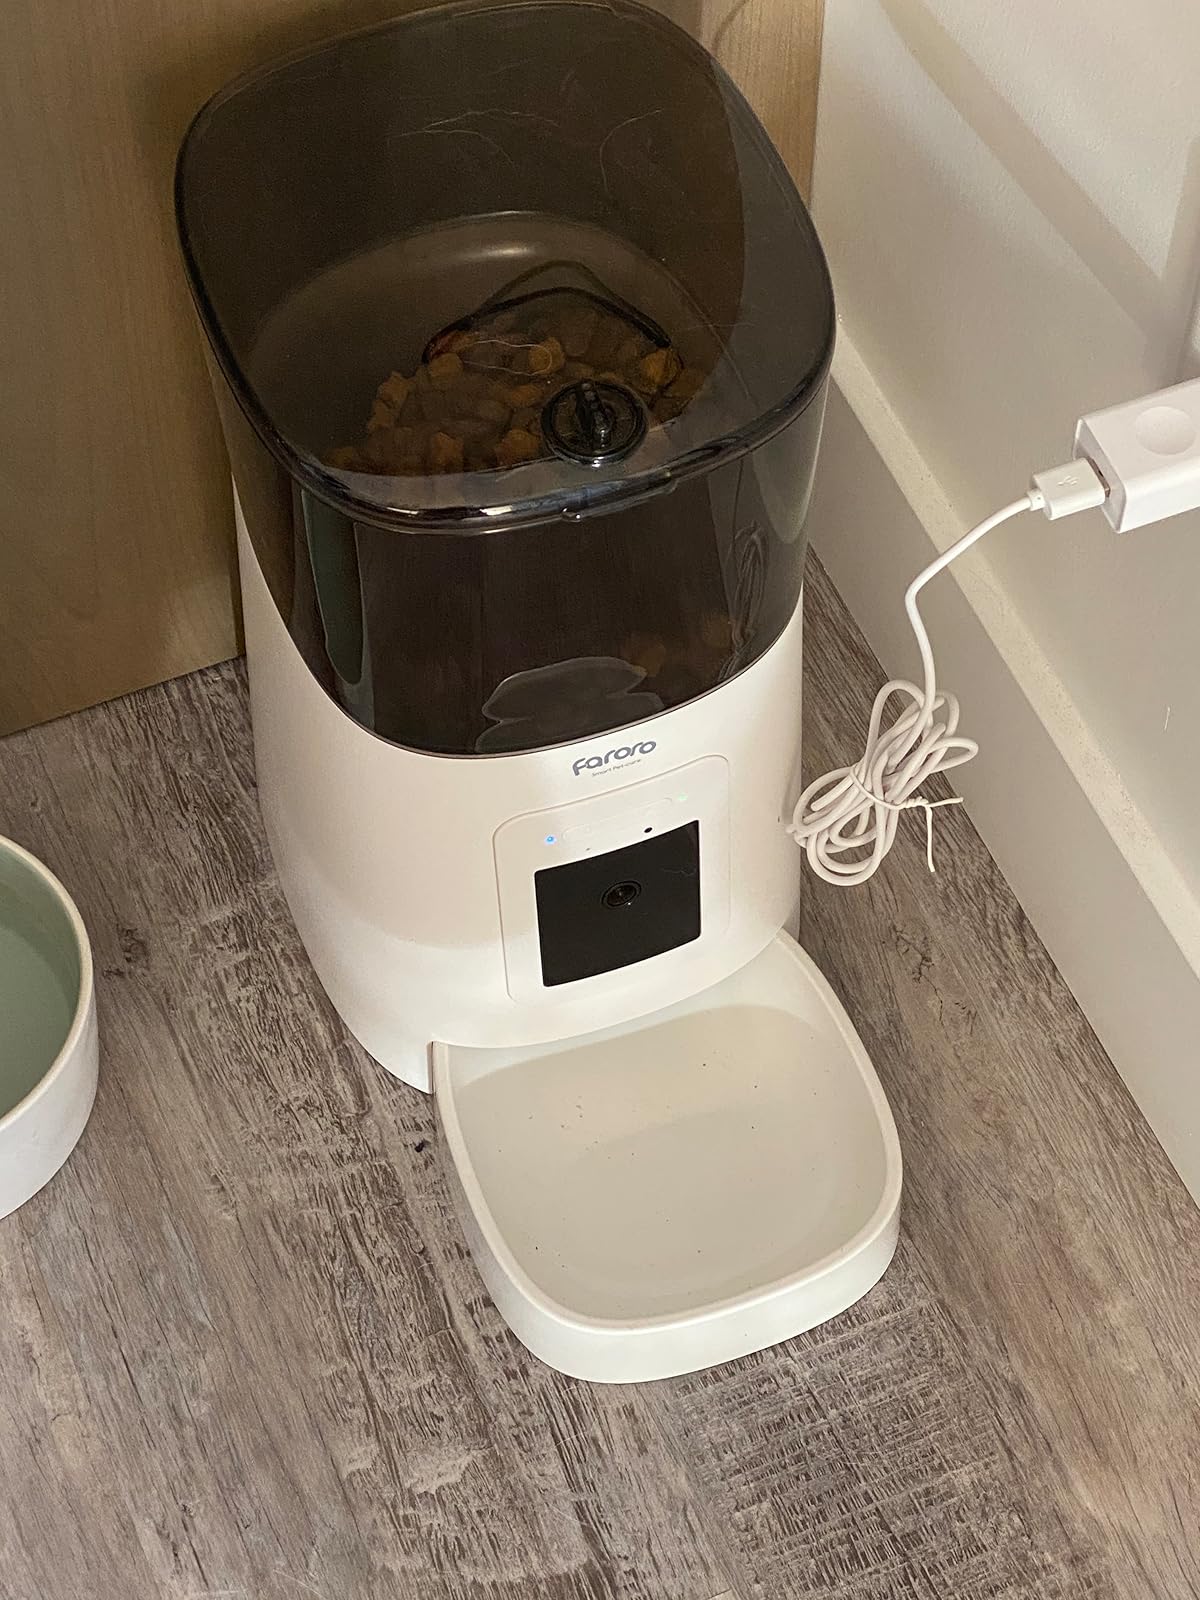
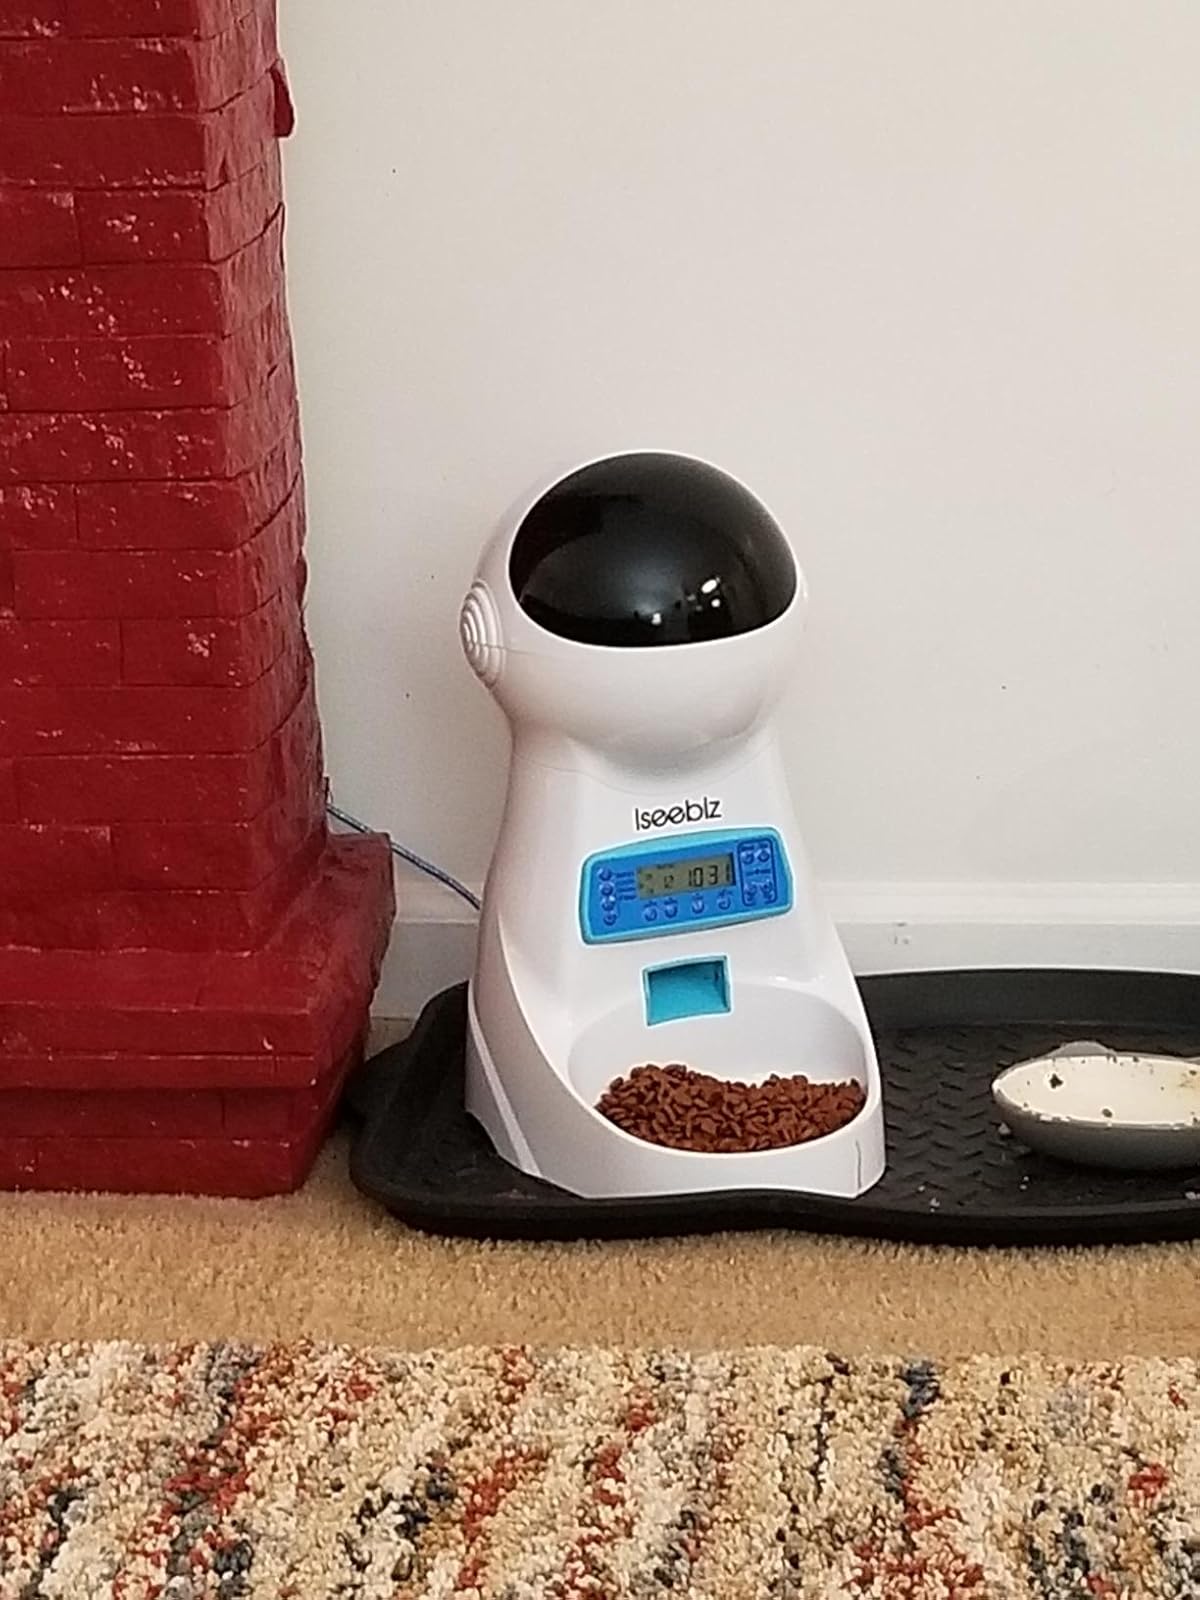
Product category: items_feeder
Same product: no